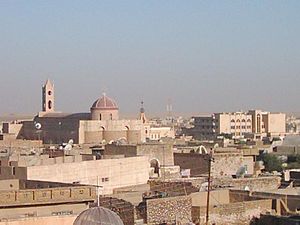
Bakhdida
Bakhdida er en by i Iraks Ninawa-provins. Byen ligger 32 km sydøst for Mosul.